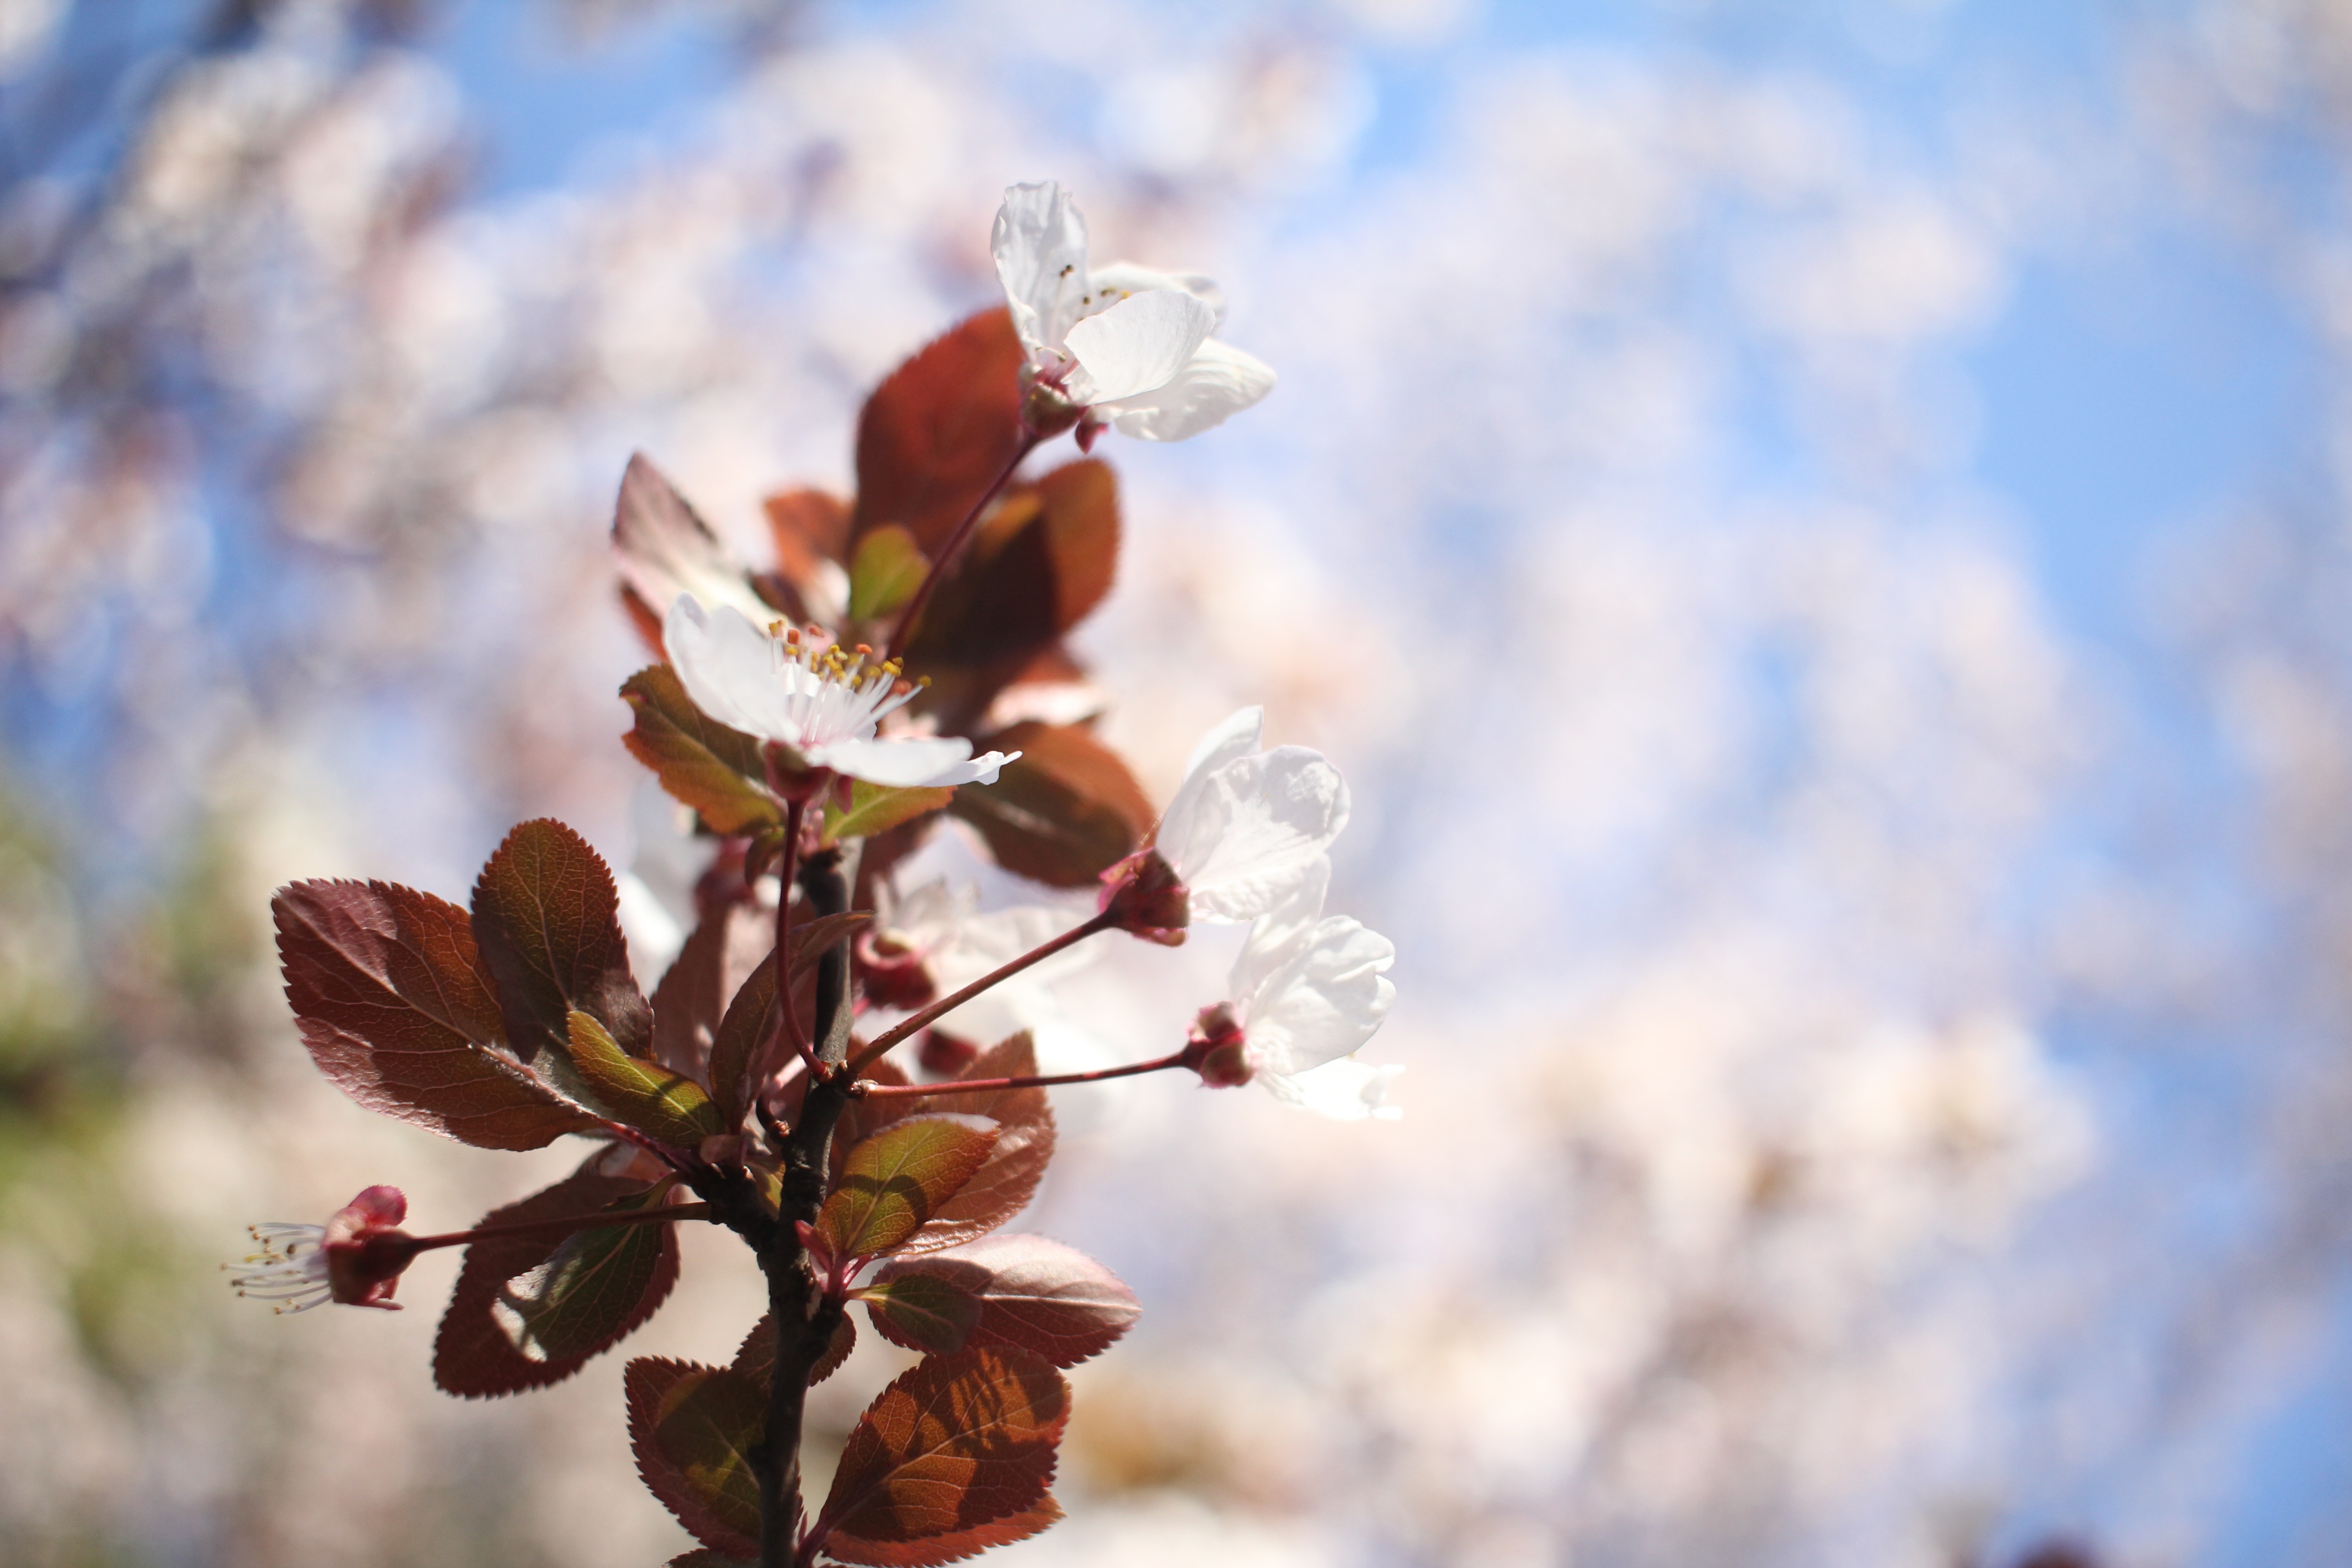
tree, nature, branch, blossom, plant, leaf, flower, petal, spring, produce, botany, flora, season, cherry blossom, twig, close up, macro photography, flowering plant, land plant